Science and technology in the Soviet Union

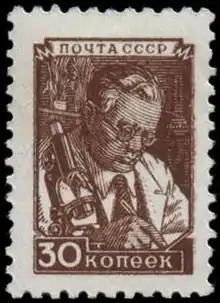
Scientist depicted on a 1955 Soviet stamp

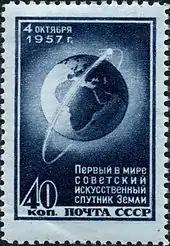
Soviet stamp showing the orbit of Sputnik 1

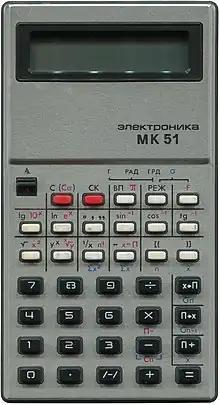
The Elektronika MK-51 calculator, introduced in 1982.

Science and technology in the Soviet Union served as an important part of national politics, practices, and identity. From the time of Lenin until the dissolution of the USSR in the early 1990s, both science and technology were intimately linked to the ideology and practical functioning of the Soviet state and were pursued along paths both similar and distinct from models in other countries. Many great scientists who worked in Imperial Russia, such as Konstantin Tsiolkovsky, continued work in the USSR and gave birth to Soviet science.